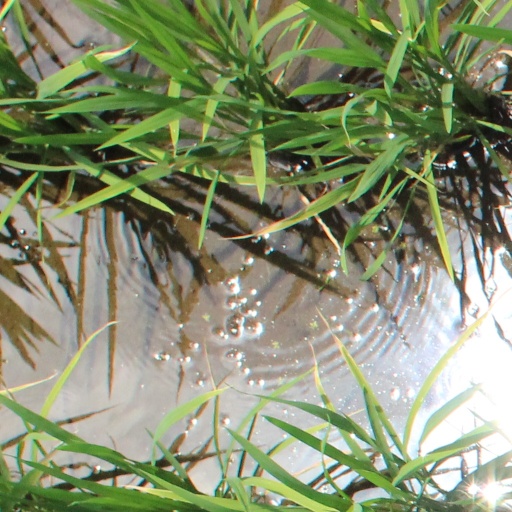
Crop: rice